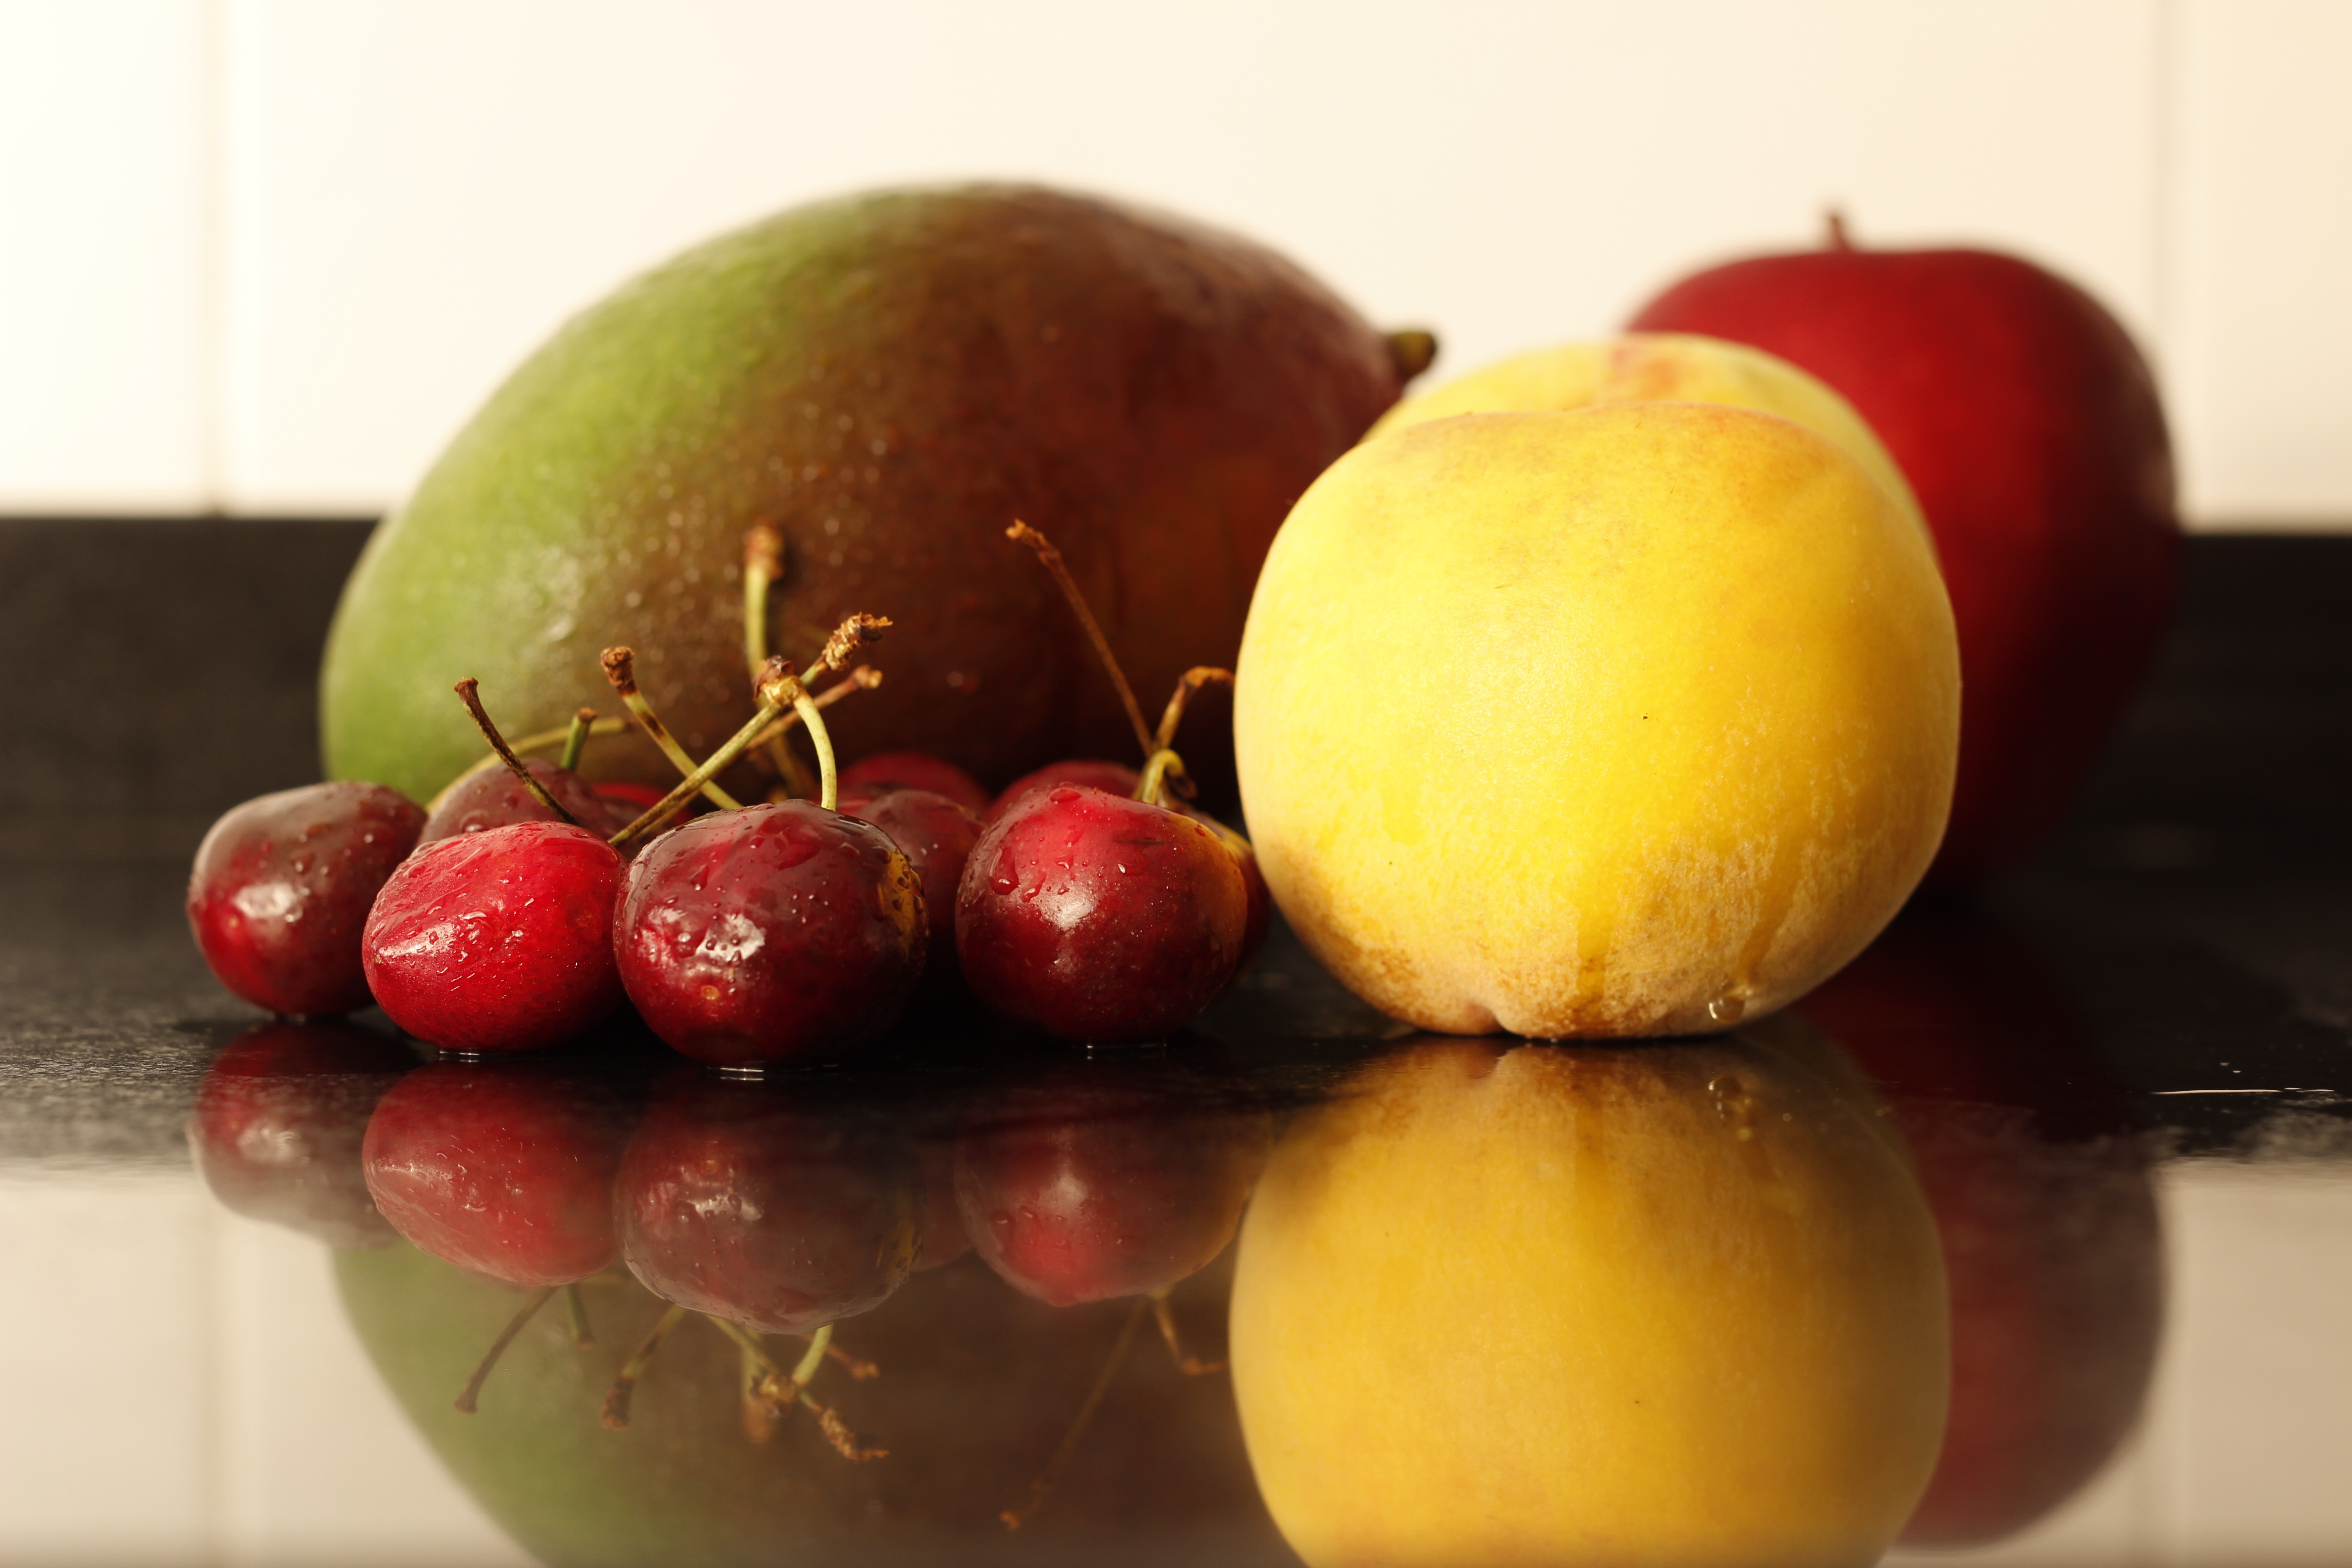
apple, plant, fruit, food, produce, still life, variety, freshness, liqueur, flowering plant, rose family, still life photography, land plant